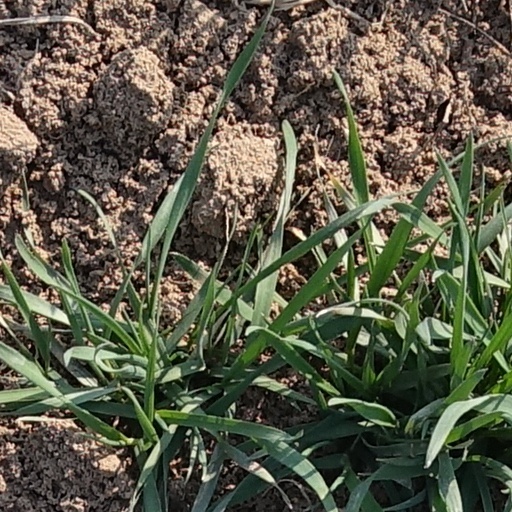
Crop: wheat